Patiala State Monorail Trainways

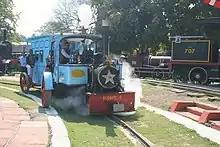
Patiala State monorail steam engine

PSMT initially used mules to pull the train. Later four steam locomotives were acquired for pulling the coaches. These four locomotives were of 0-3-0 configuration and was built by Orenstein & Koppel (O&K) of Berlin in 1907 at cost of £500 to £600 each. Donald W. Dickens, in his article on the PSMT, described the locomotives as “These were an adaptation of the normal O&K 0-6-0's but had a double flanged driver in the centre of each axle rather than drivers at each end. The right-hand water tank was larger so that some of the weight shifted onto the diameter balance wheel which was attached beyond the enlarged water tank. The outside cylinders were 5½" × 14".The designer at O&K took advantage of the extra cab space behind the enlarged right-hand water tank and put the fire door on the right side of the fire box rather than at the back as is usually done. These locos were confined to the Patiala – Sunam line.”